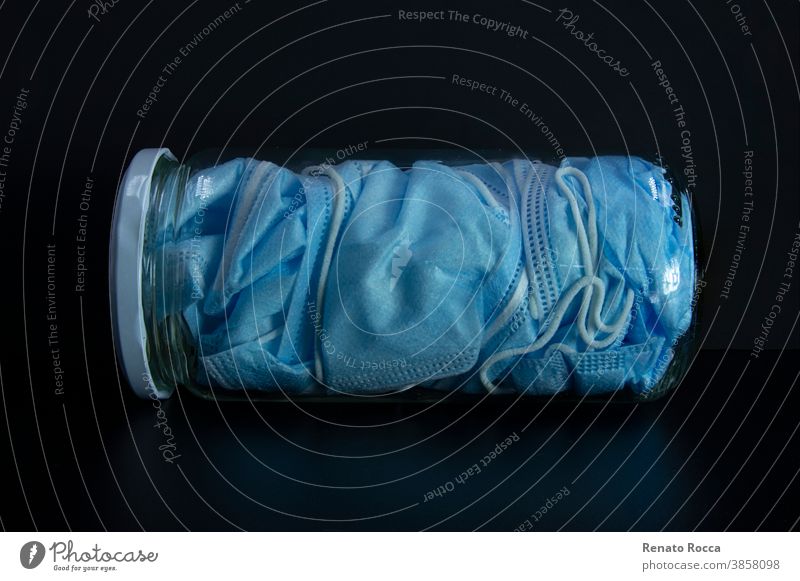
Label: trash